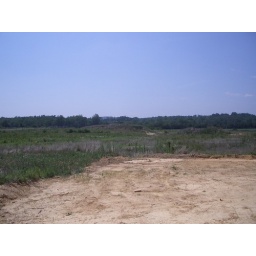
view from master bedroom window looking south over backyard